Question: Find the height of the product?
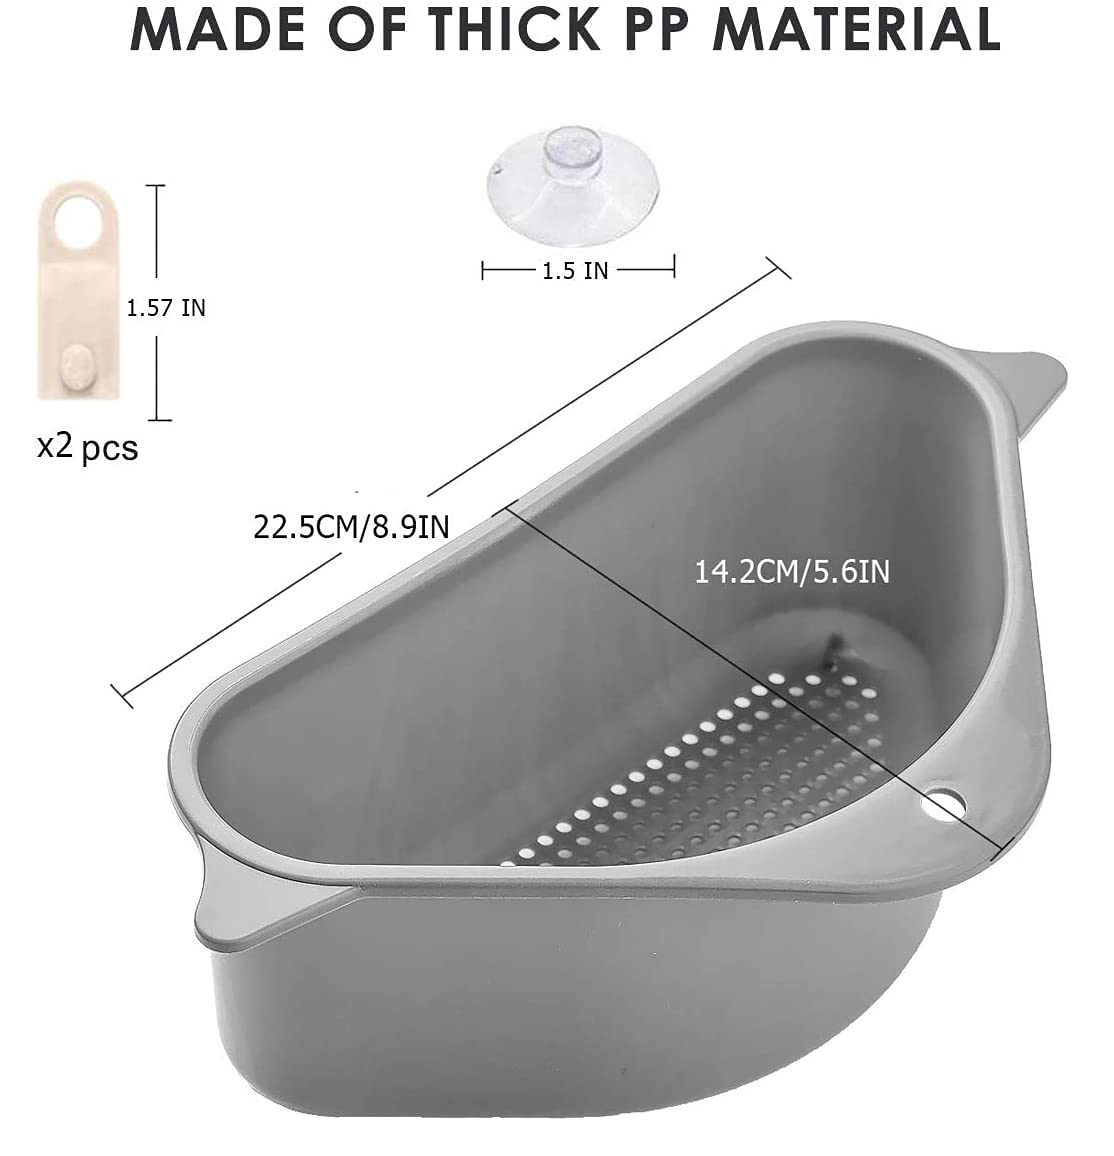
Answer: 1.57 inch